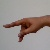
The image shows a hand gesture representing the letter 'P' in Indian Sign Language.